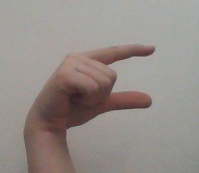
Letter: dal